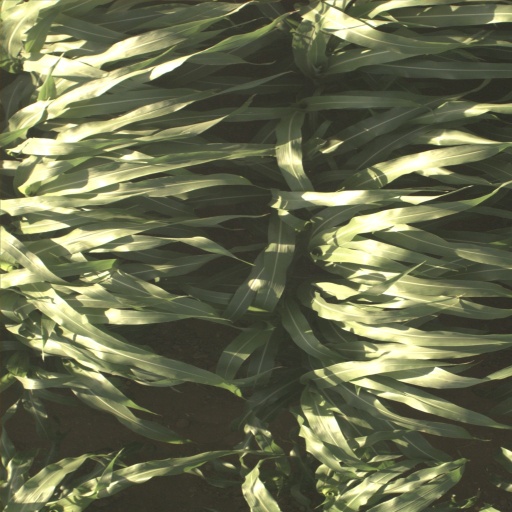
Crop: sorghum